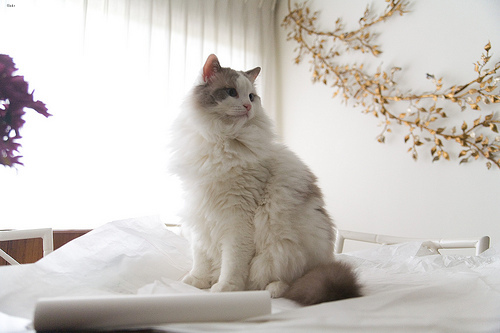
Animal: cat
Breed: Ragdoll